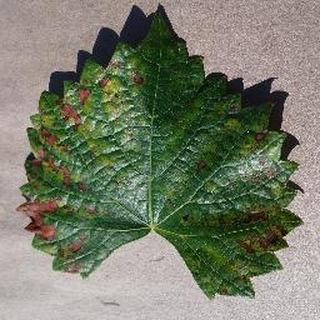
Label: grape_esca_black_measles